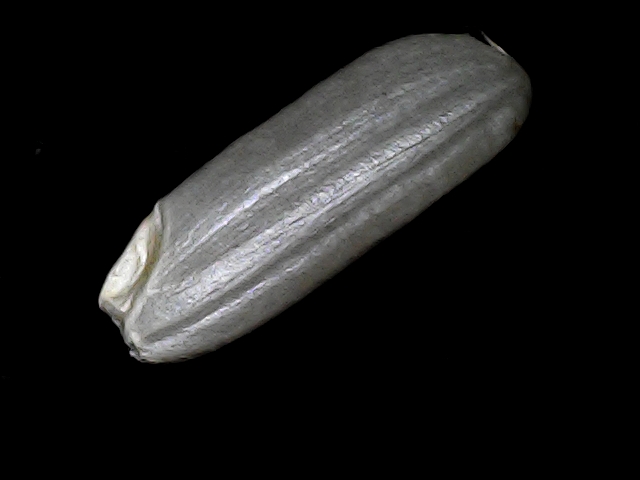
Rice variety: BD49